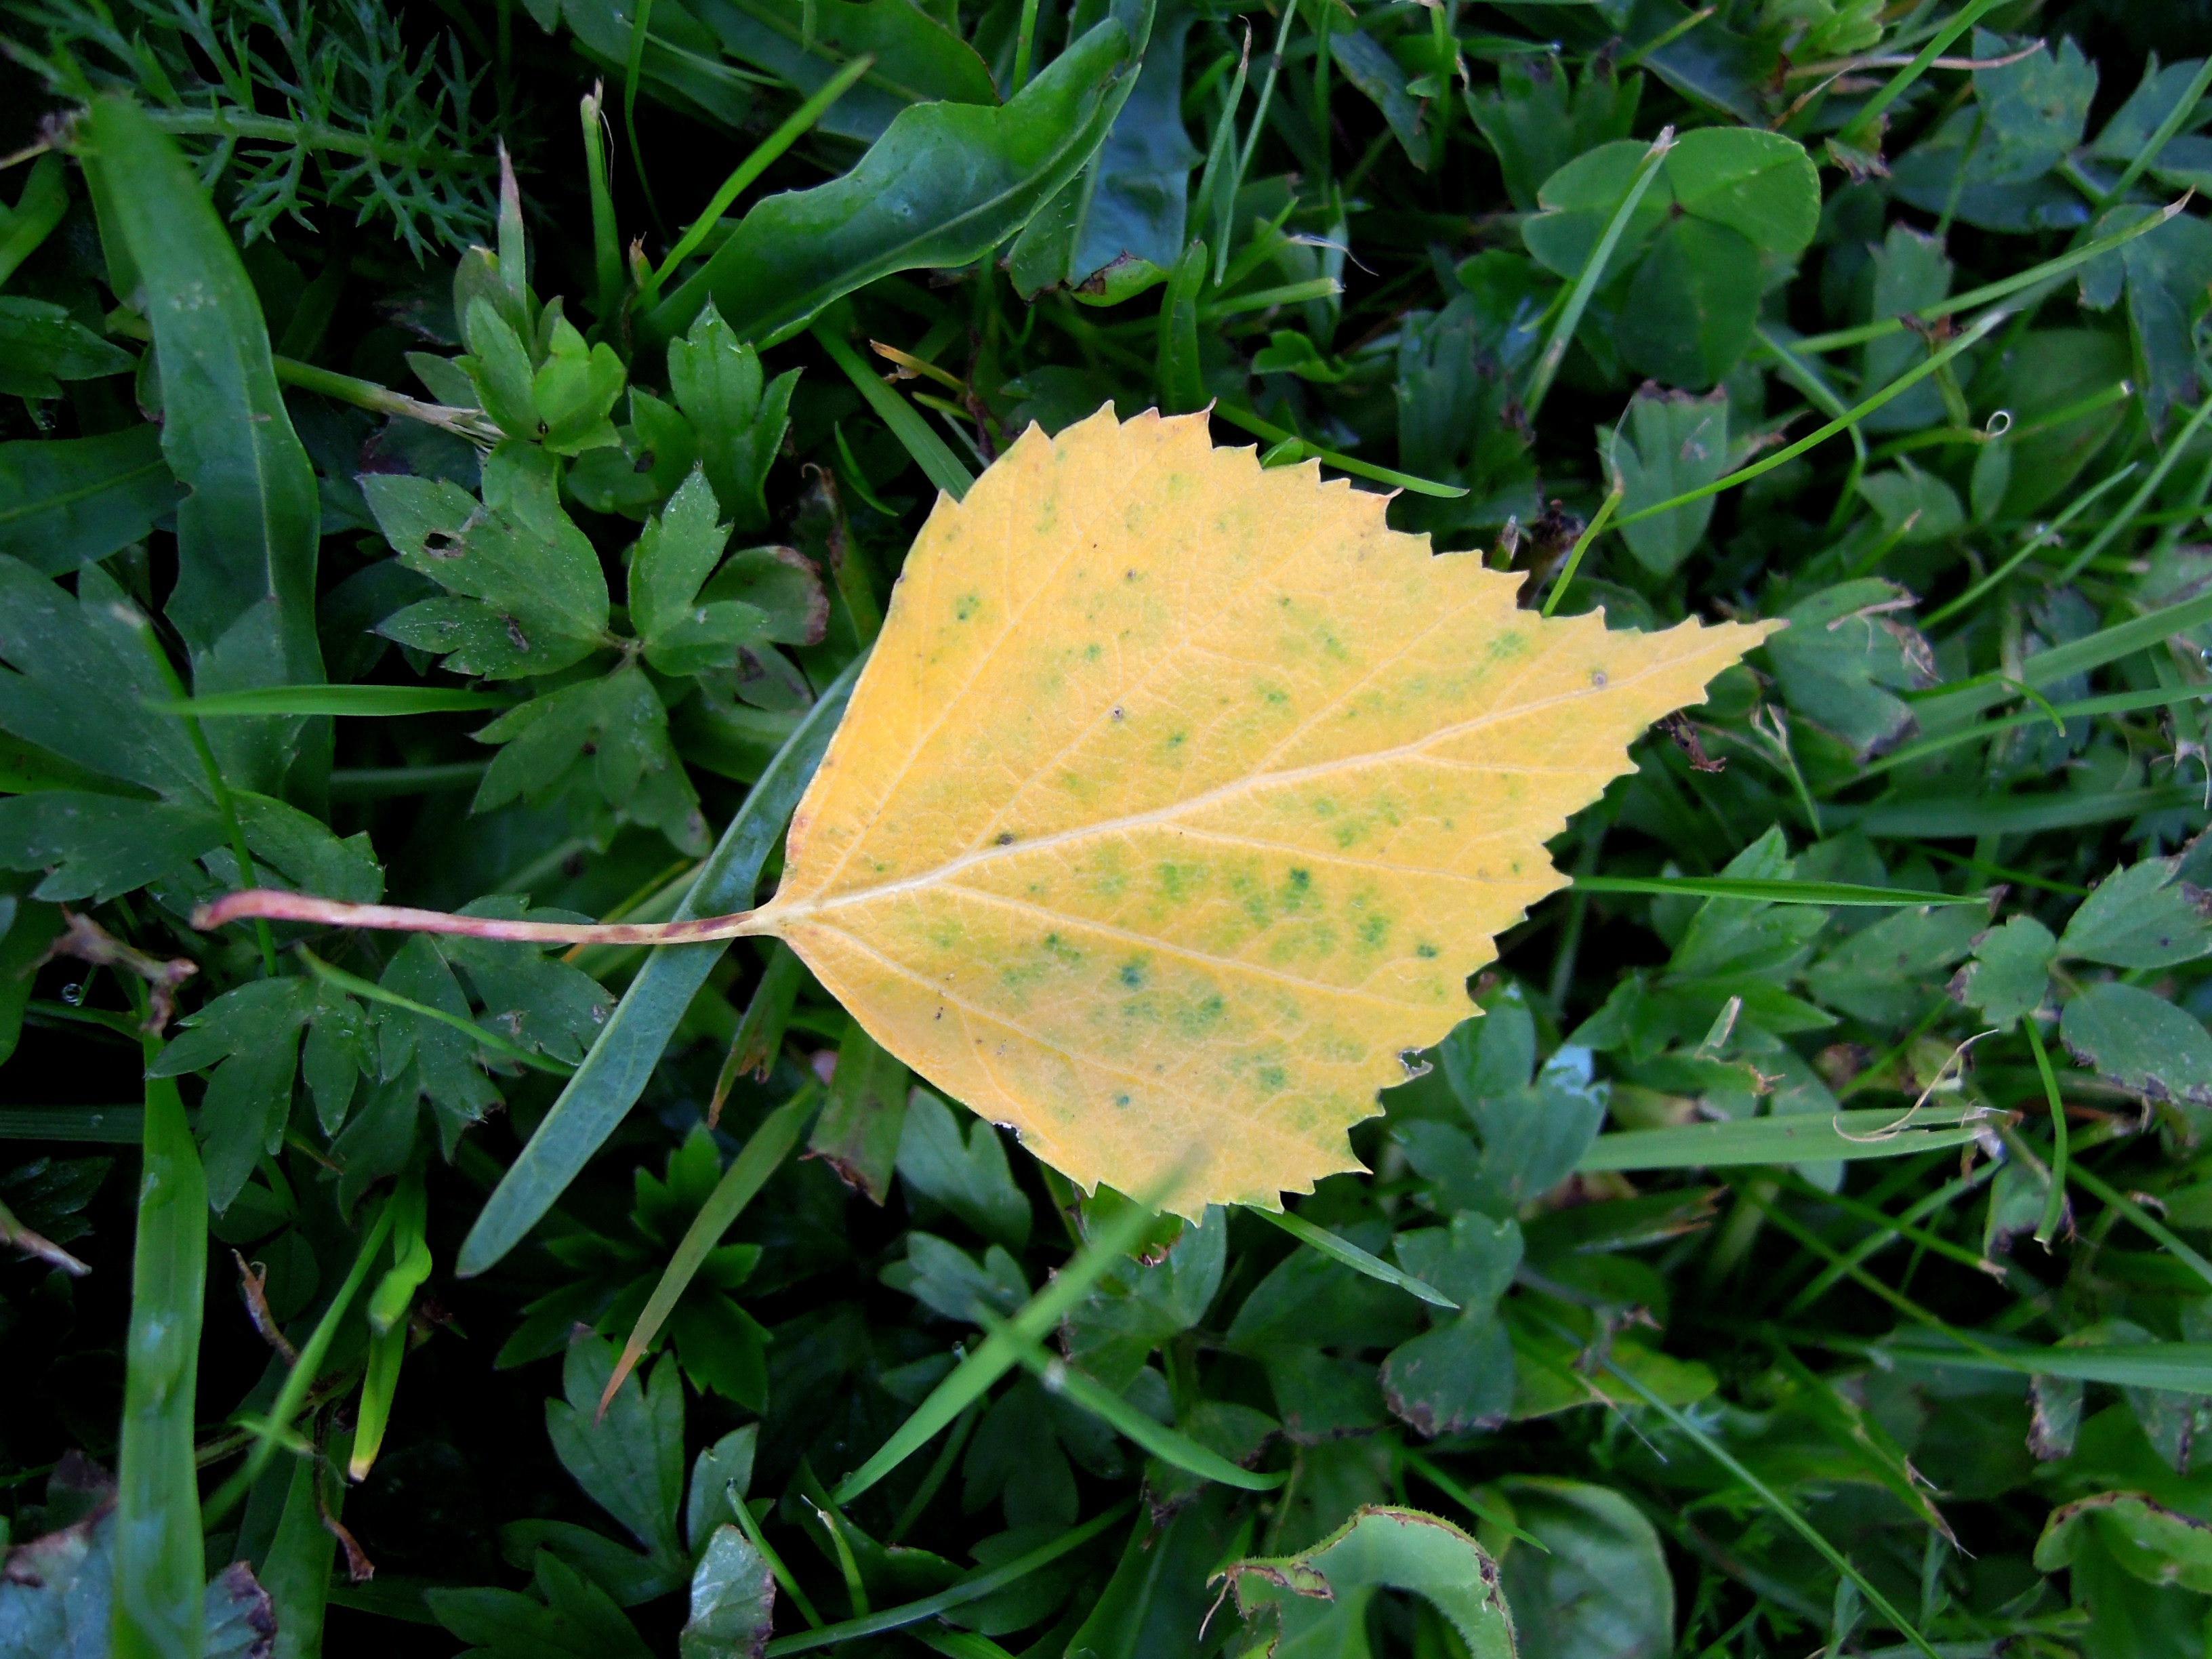
tree, nature, grass, plant, lawn, leaf, flower, foliage, green, autumn, botany, yellow, garden, flora, shrub, autumn leaves, colorful leaves, flowering plant, annual plant, grass family, woody plant, land plant